Grandfather (film)

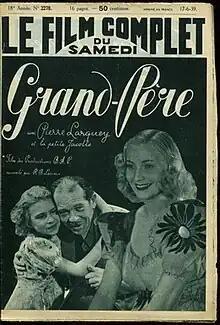

Grandfather (French: Grand-père) is a 1939 French comedy drama film directed by Robert Péguy and starring Pierre Larquey, Josseline Gaël and Milly Mathis. The film's sets were designed by the art director René Renoux.